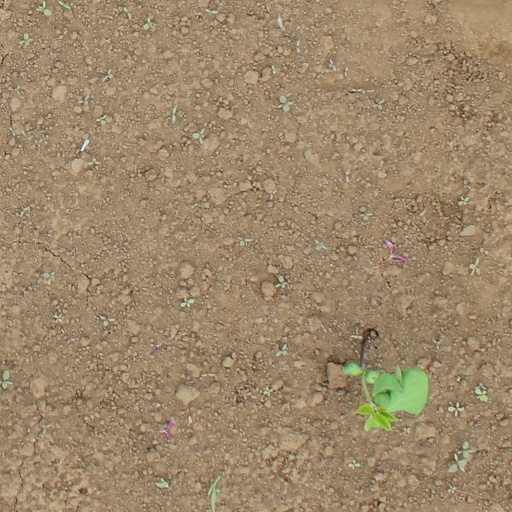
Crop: soybean